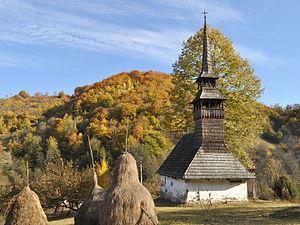
Hălmăgel est une commune du județ d'Arad, Roumanie qui compte 1 305 habitants.